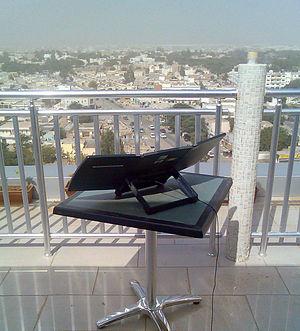
Les radiocommunications de catastrophe jouent un rôle capital déterminant à tous les stades de la gestion des catastrophes.